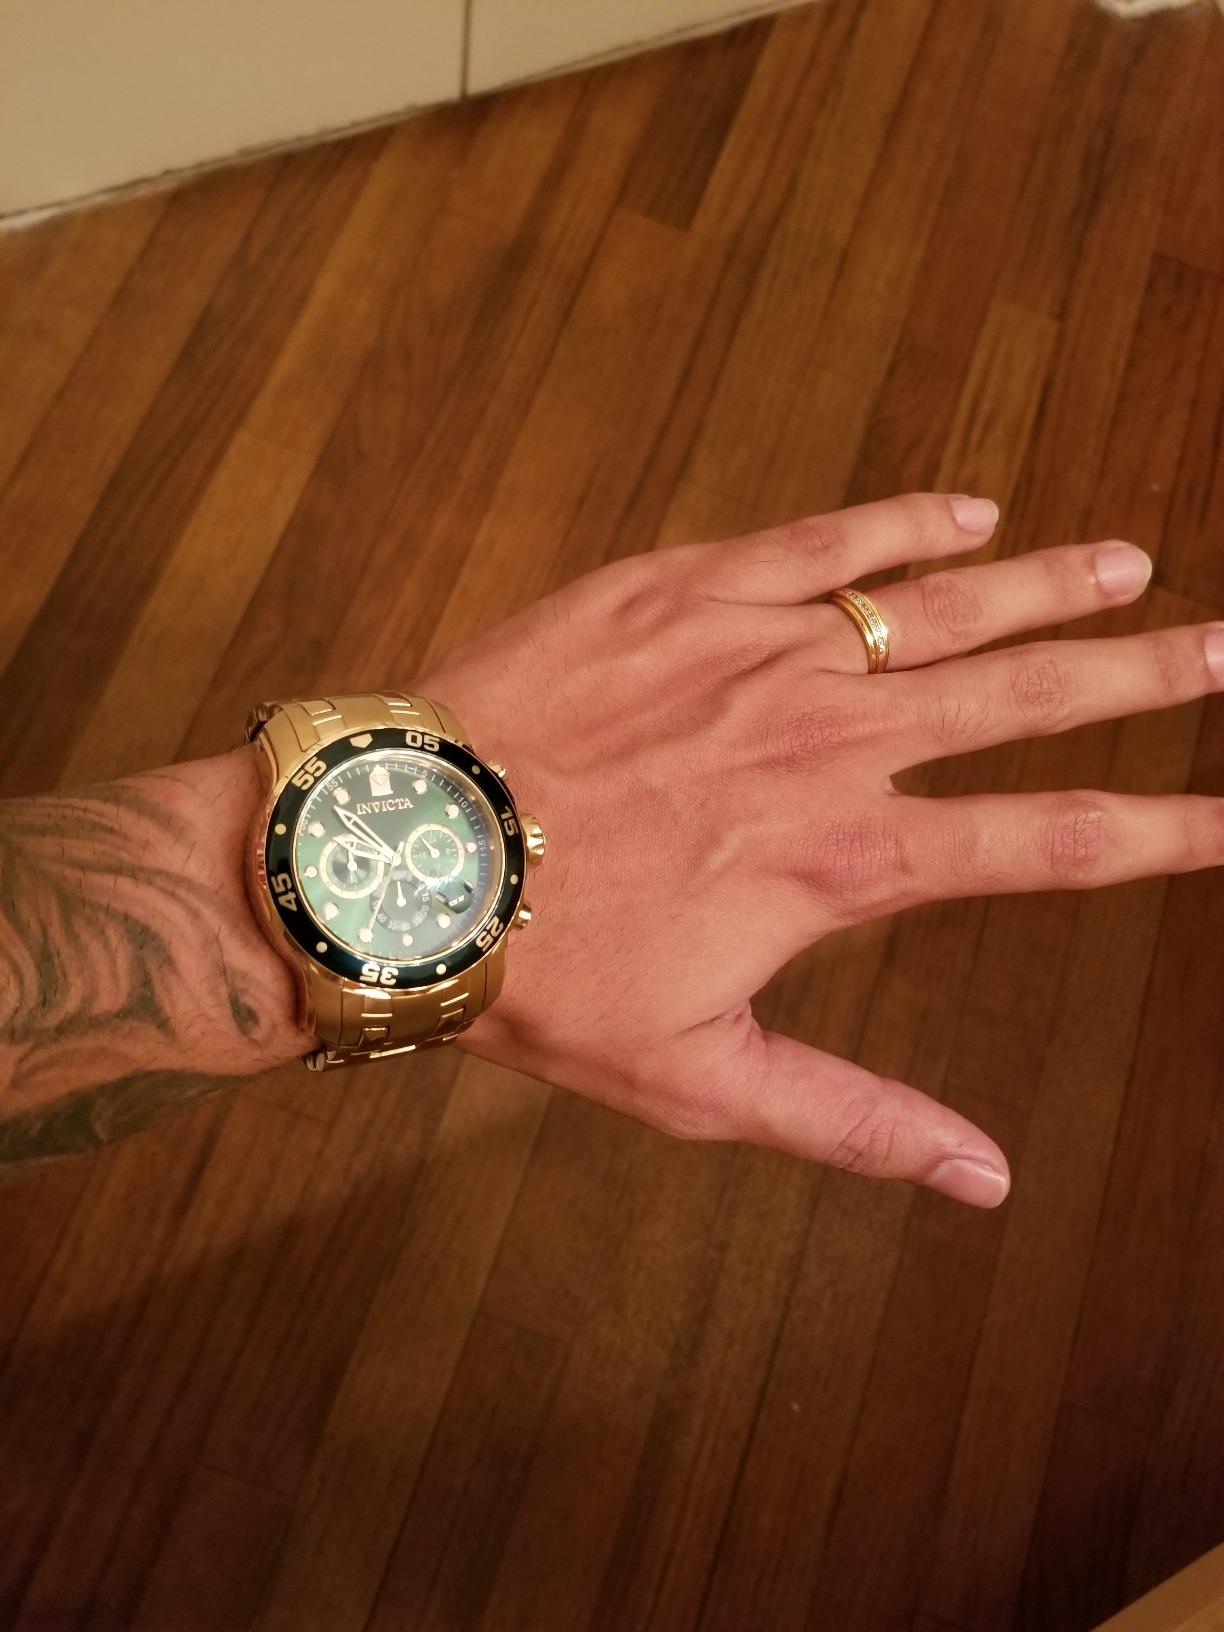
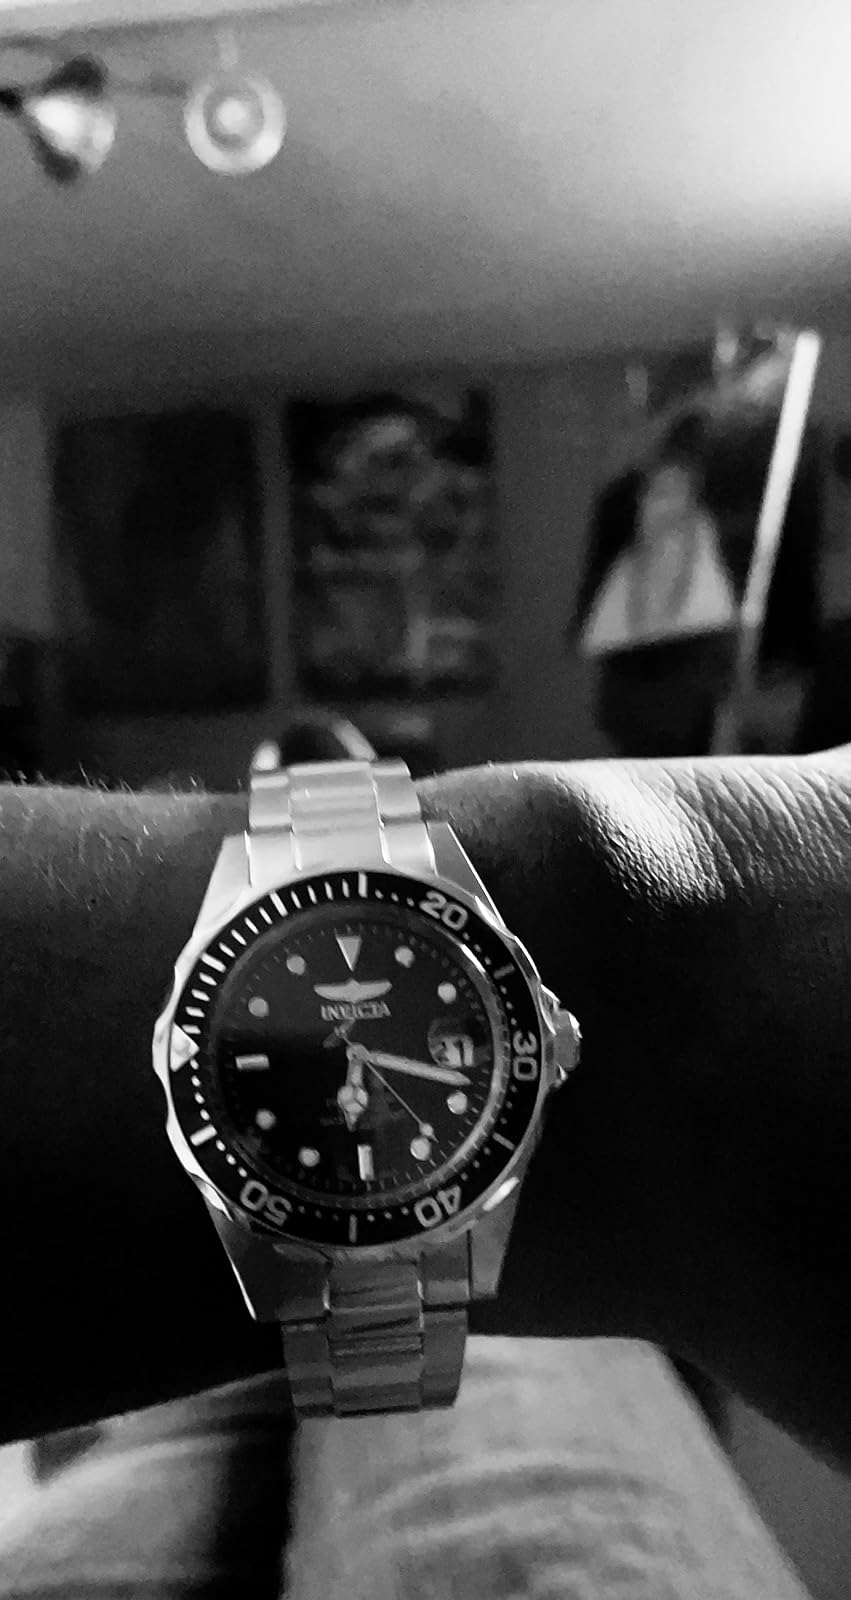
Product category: accessories_watch
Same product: no